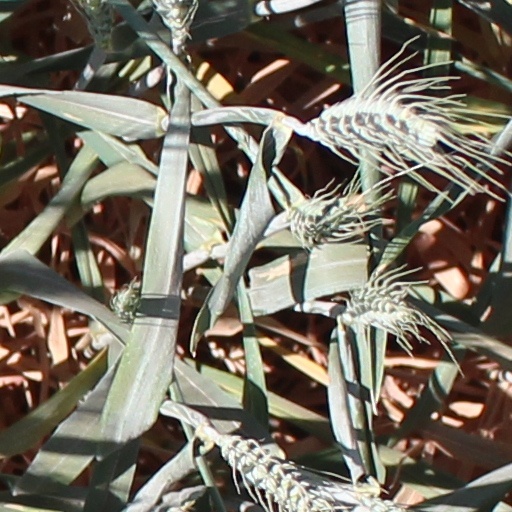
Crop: wheat